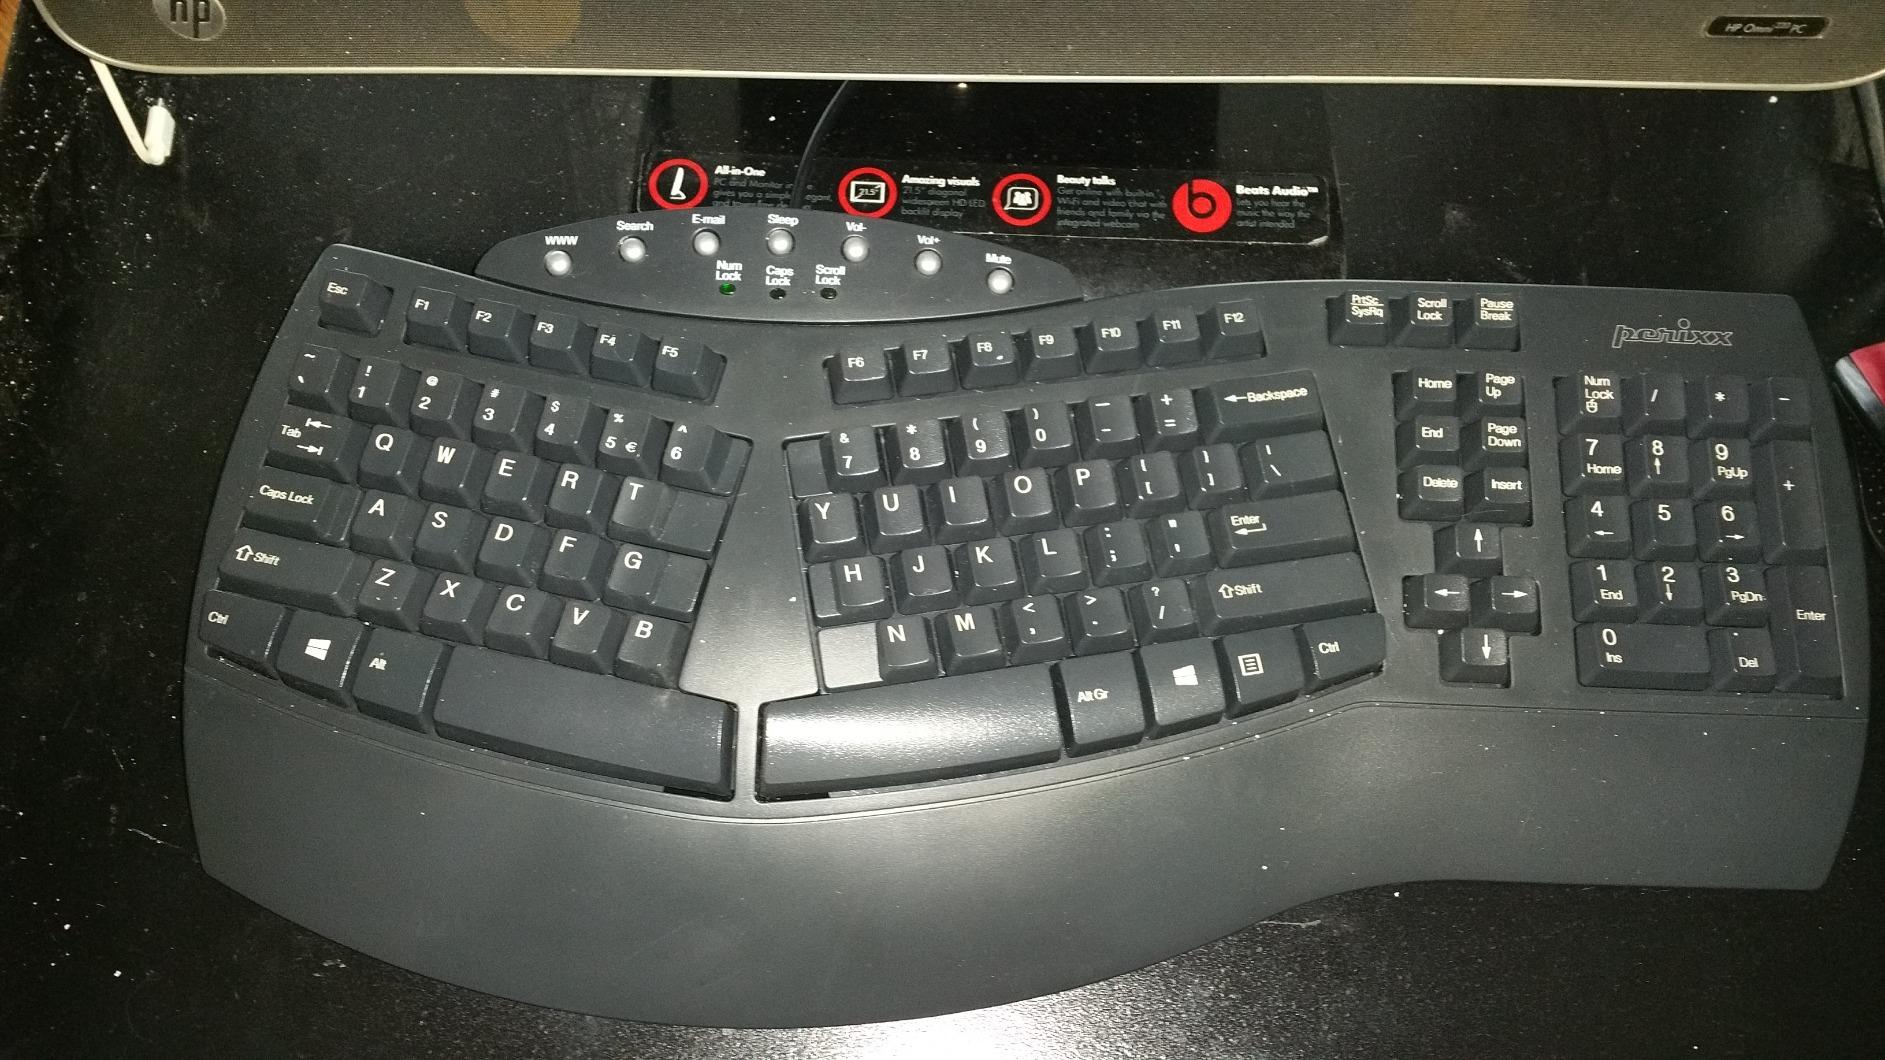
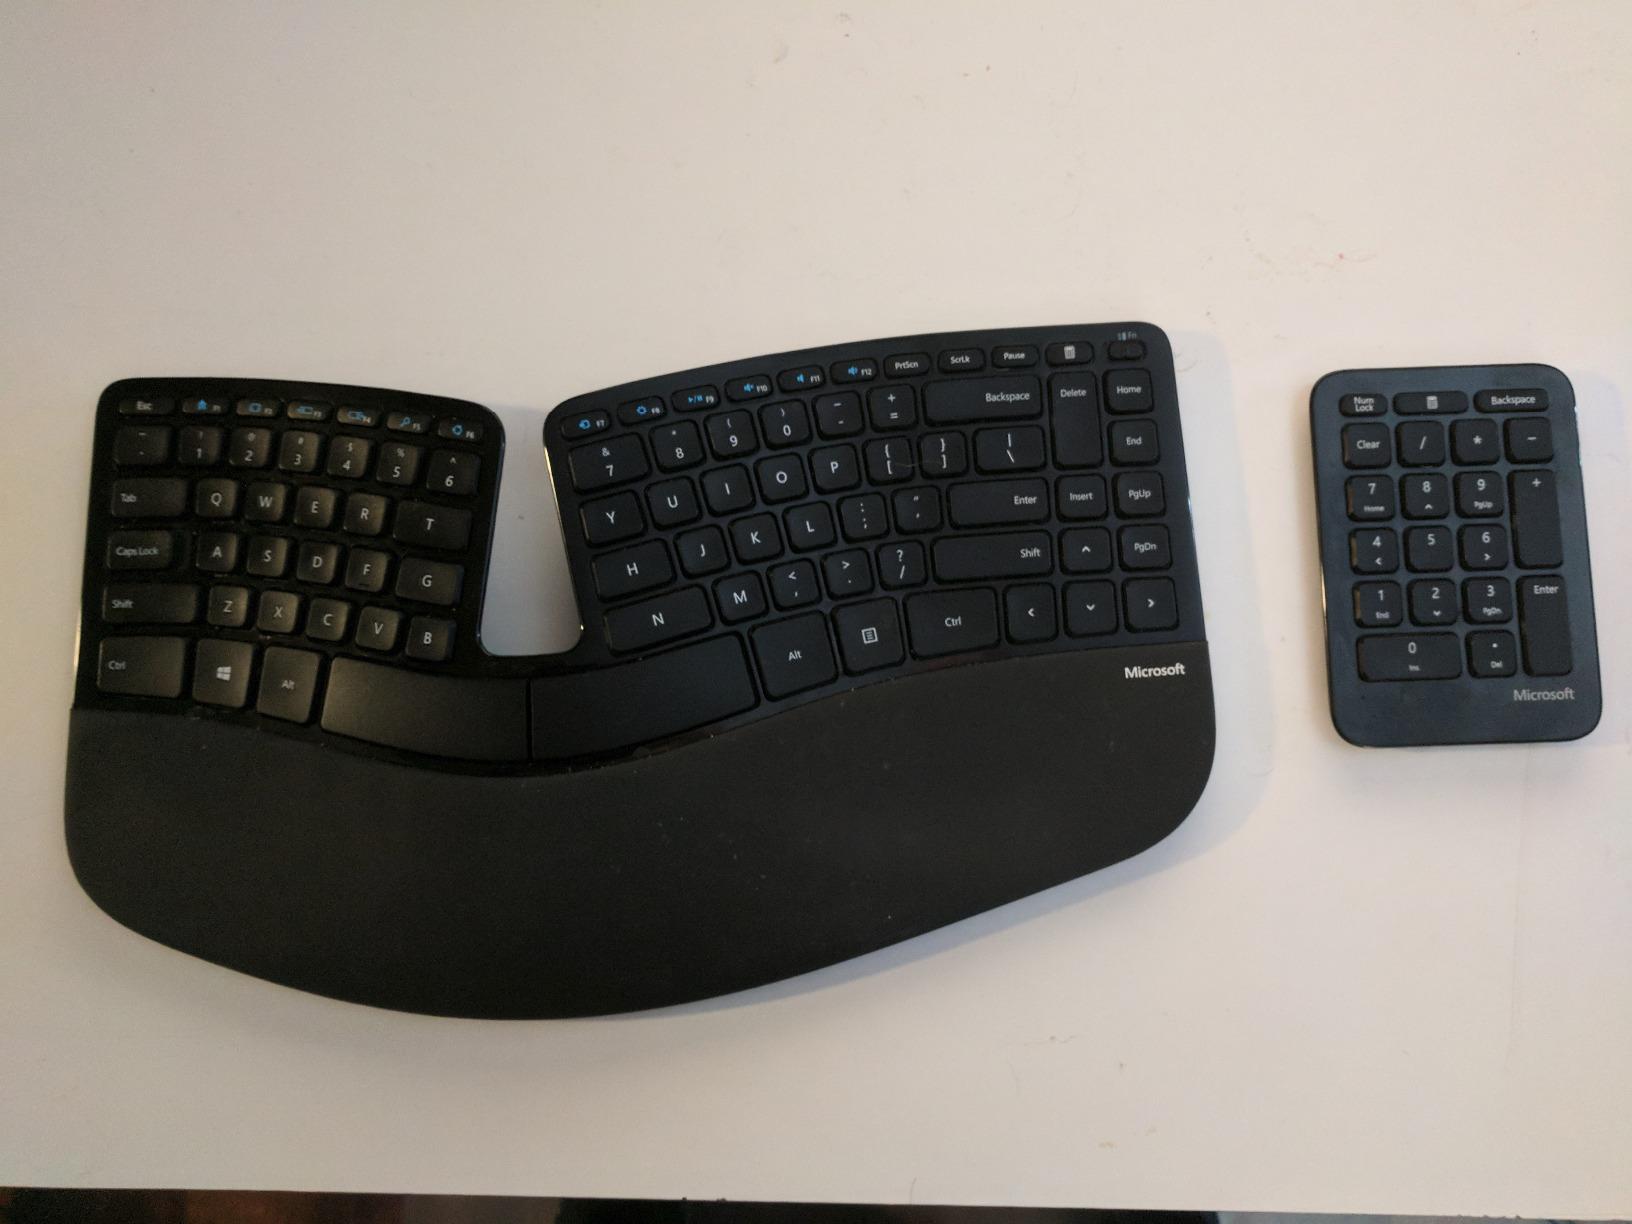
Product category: keyboard
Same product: no